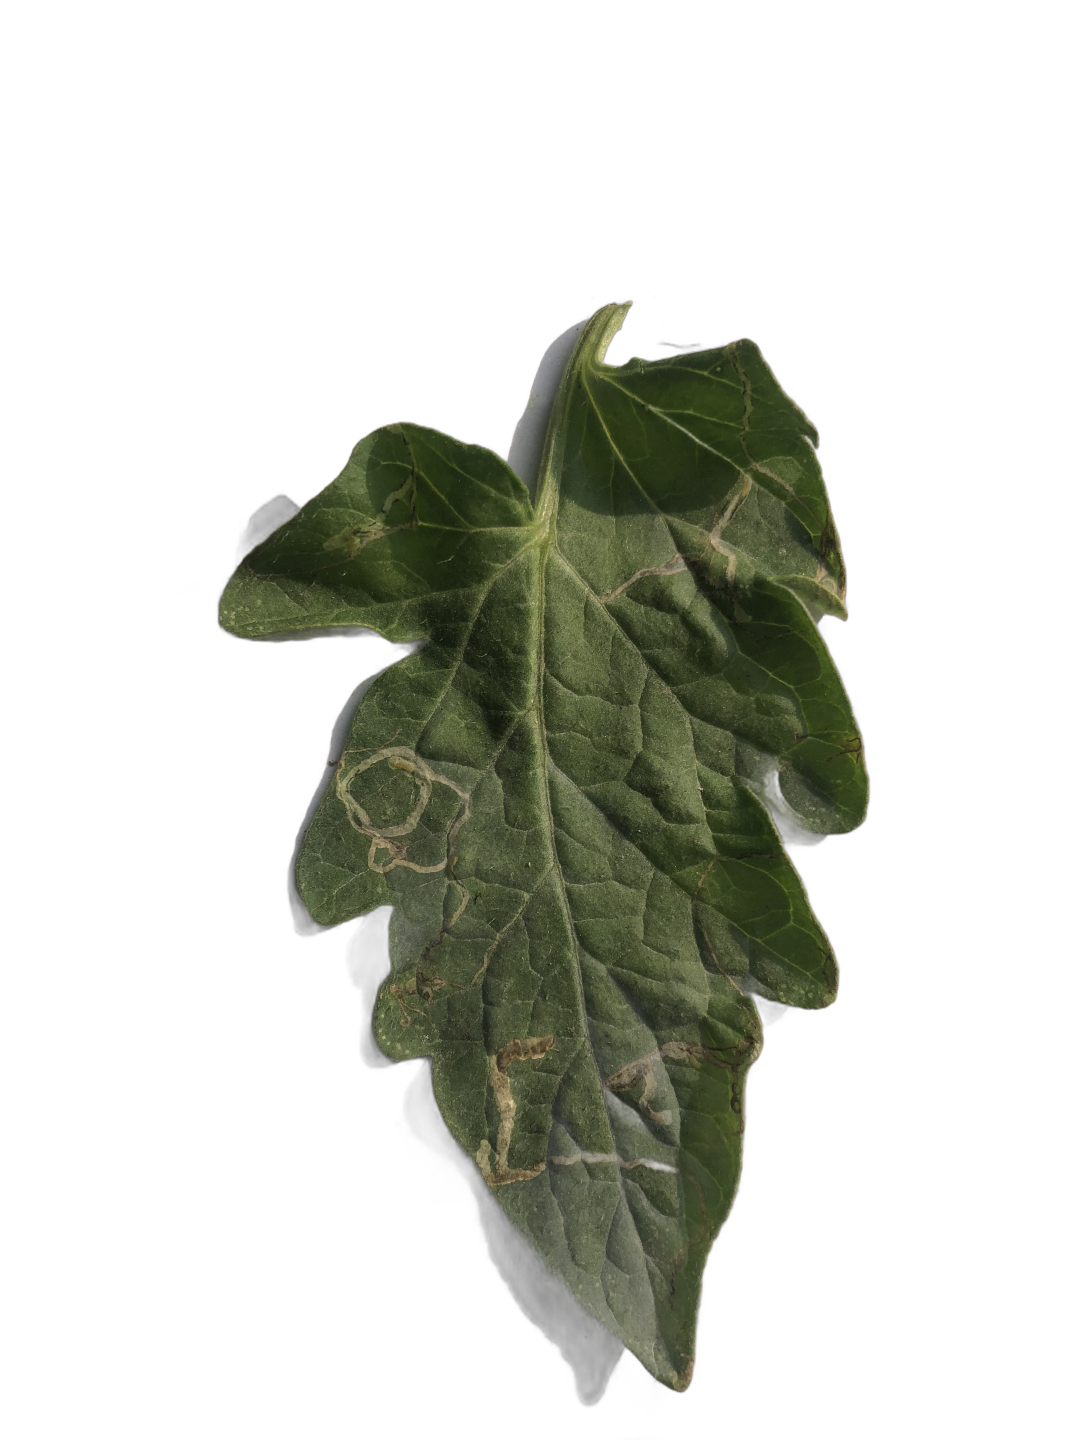
Crop: Tomato
Label: Spot